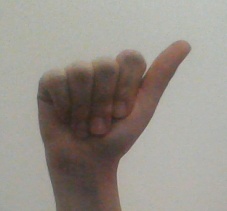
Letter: dhad